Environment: real
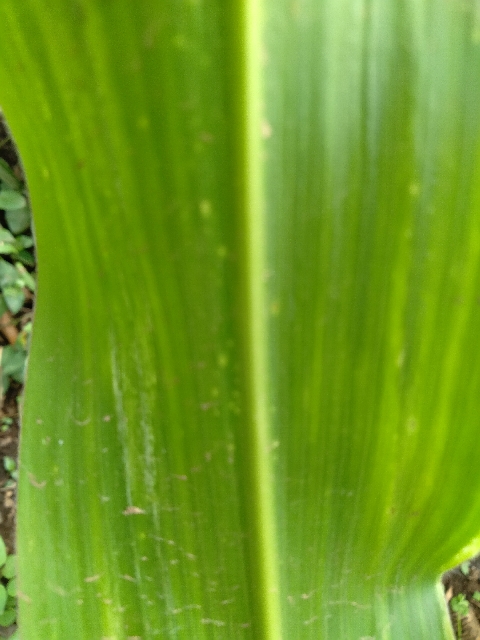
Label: lethal_necrosis